Delta J

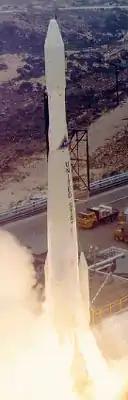
Launch of the Delta J with Explorer 38

The Delta J or Thor-Delta J was an American expendable launch system of the late 1960s. Only one was launched, with the Explorer 38 spacecraft. It was a member of the Delta family of rockets.